Architecture of India

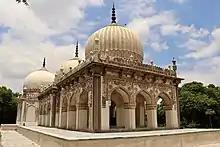
Tombs beside Tomb of Fatima Khanam

The main architectural activities for the Barid Shahi rulers were building garden tombs. The tomb of Ali Barid Shah (1577) is the most notable monument in Bidar. The tomb consists of a lofty domed chamber, open on four sides, located in the middle of a Persian four-square garden. The "Rangin Mahal" in Bidar, built during the reign of Ali Barid Shah, is a complete and exquisitely decorated courtly structure. Other important monuments in Bidar from this period are the tomb of Qasim II and the Kali Masjid.